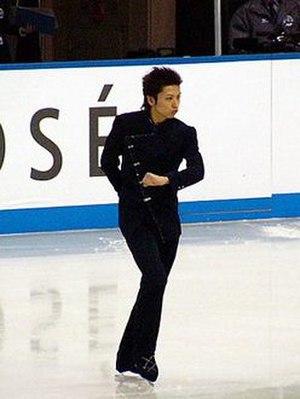
Yamato Tamura, est un ancien patineur artistique japonais. Il a été deux fois champion du Japon en 1998 et 2004.